Oliver Philpot

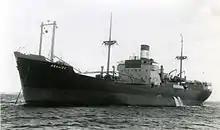
The Swedish vessel "Aralizz" that Philpot smuggled himself onto in Danzig harbour

Arriving in Danzig less than 24 hours after escaping from Stalag Luft III, Philpot started to look for a neutral ship to carry him across the Baltic Sea to Sweden. After an initial reconnaissance and looking for somewhere to sleep, he checked into a hotel even though this required him to share a room with another guest. The next day (Sunday), Philpot spent the day around the Swedish dock and in the evening managed to smuggle himself onto a Swedish ship called the "Aralizz". The crew of the "Aralizz" saw him and the captain asked him to leave as he was placing the crew at risk, but Philpot refused. Without the knowledge of the captain, the chief engineer and a seaman hid Philpot until Tuesday, when the ship sailed. Once the ship was at sea, Philpot again made his presence known to the captain, who took a different attitude now the ship was no longer in port.